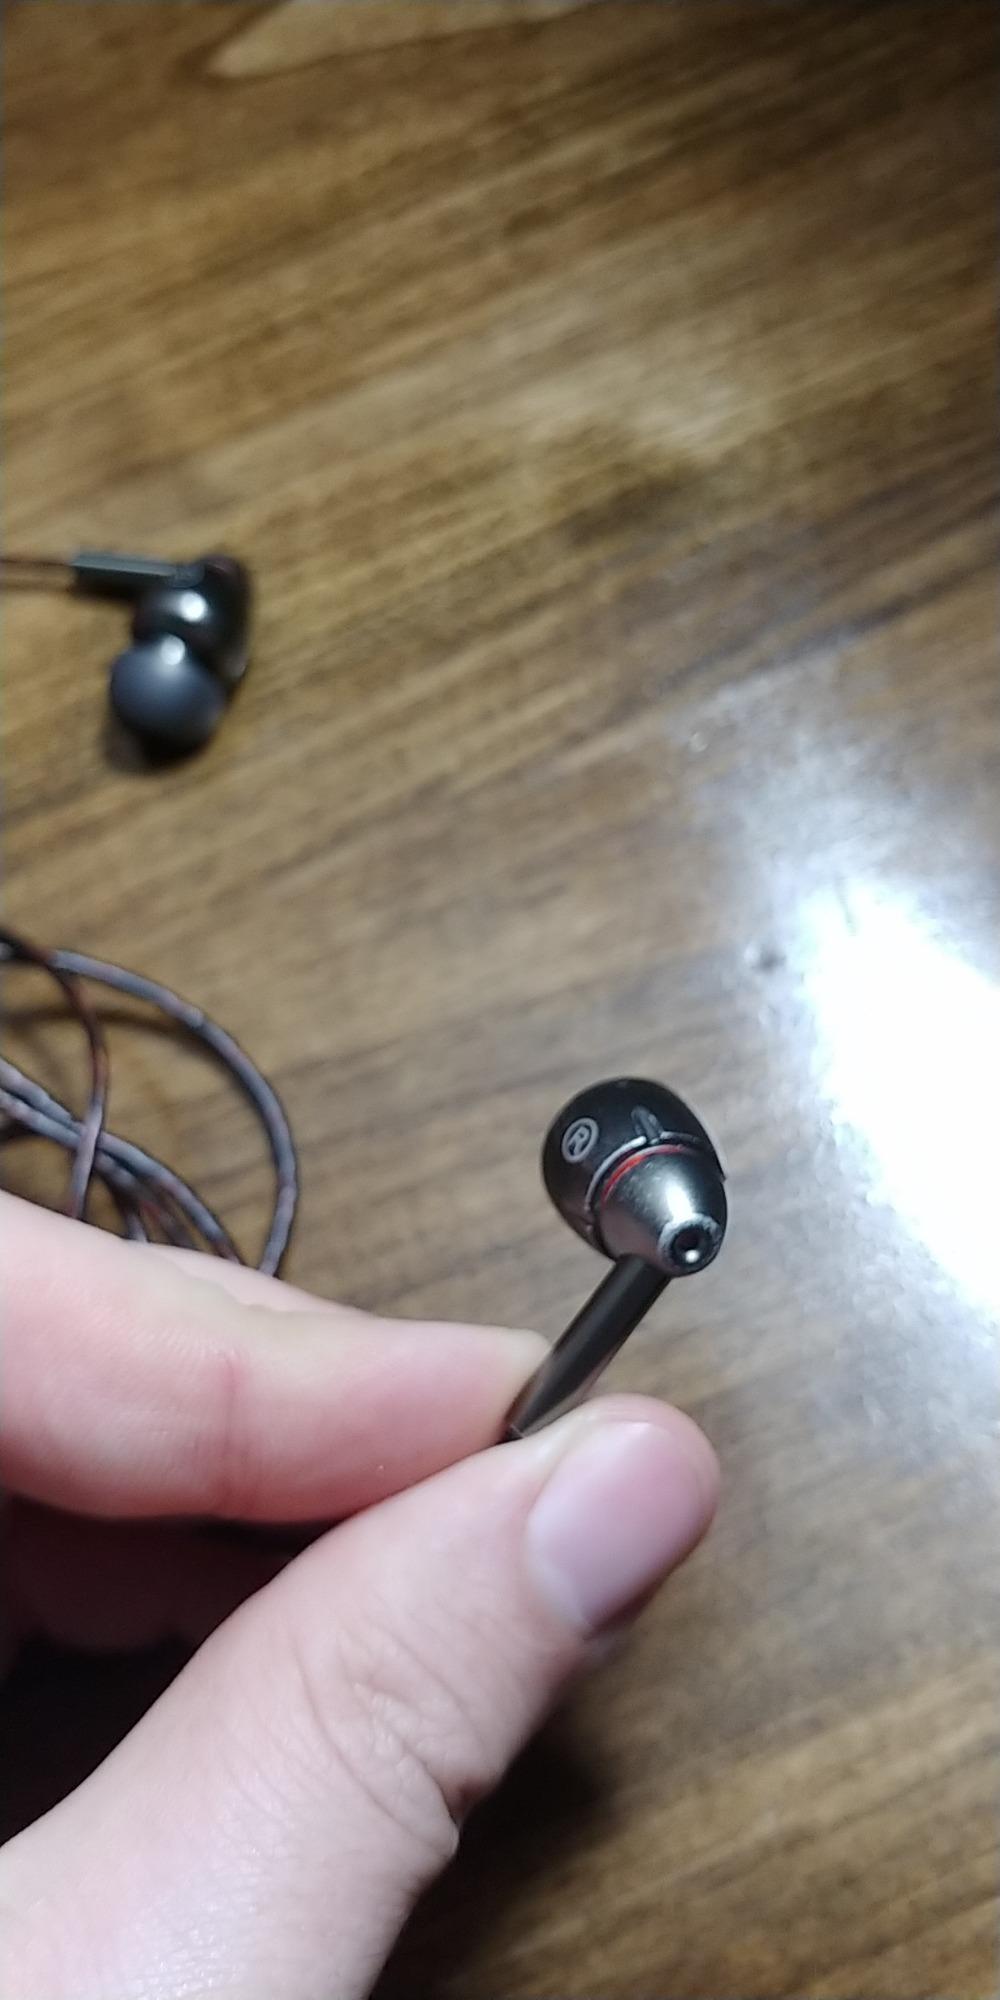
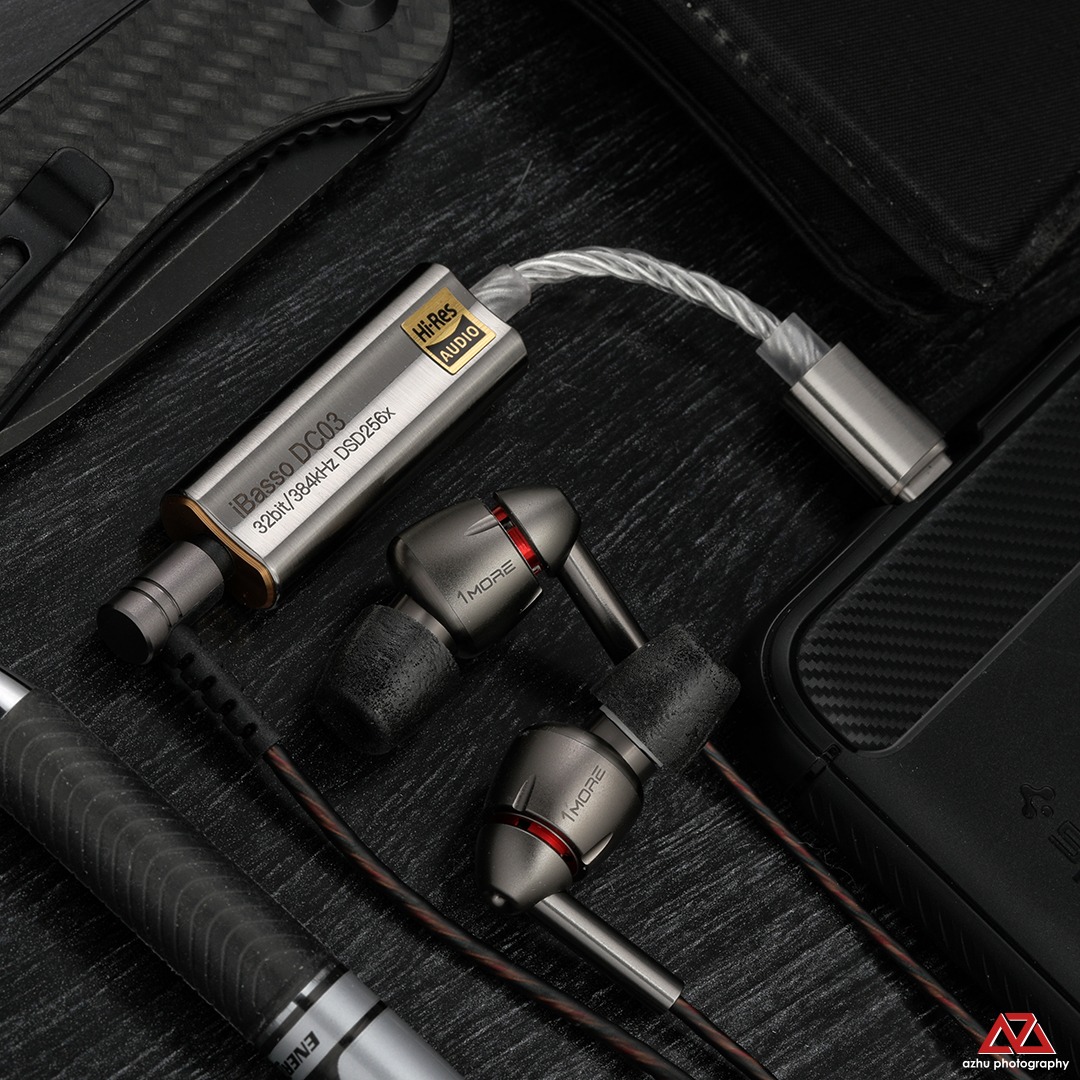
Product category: headphones
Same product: yes